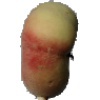
Label: Peach Flat 1